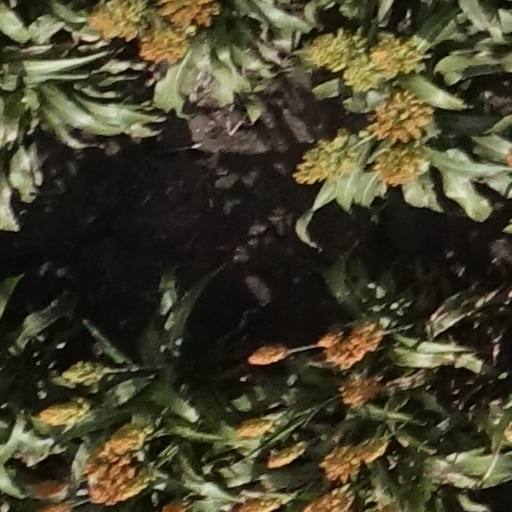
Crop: sorghum